Cotesworth

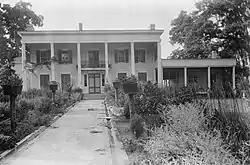
The house in 1936

Cotesworth is a historic mansion in North Carrollton, Mississippi, United States.